The Inn at Honey Run

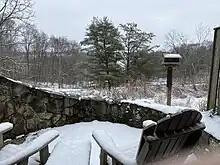
View from patio of honeycomb room at Inn at Honey Run

The Inn at Honey Run is a boutique hotel in Holmes County, Ohio near Millersburg in Ohio's Amish Country.